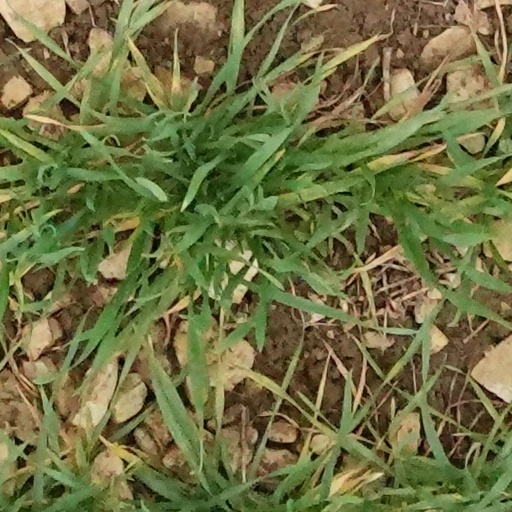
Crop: wheat